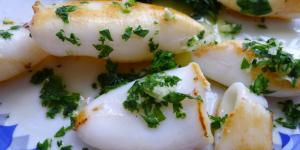
calamares a la plancha con ajo y perejil